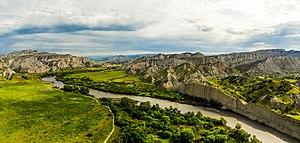
L'Alazani est une rivière du Caucase et un affluent du fleuve Koura. Une partie forme la frontière entre la Géorgie et l'Azerbaïdjan.